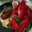
Label: lobster